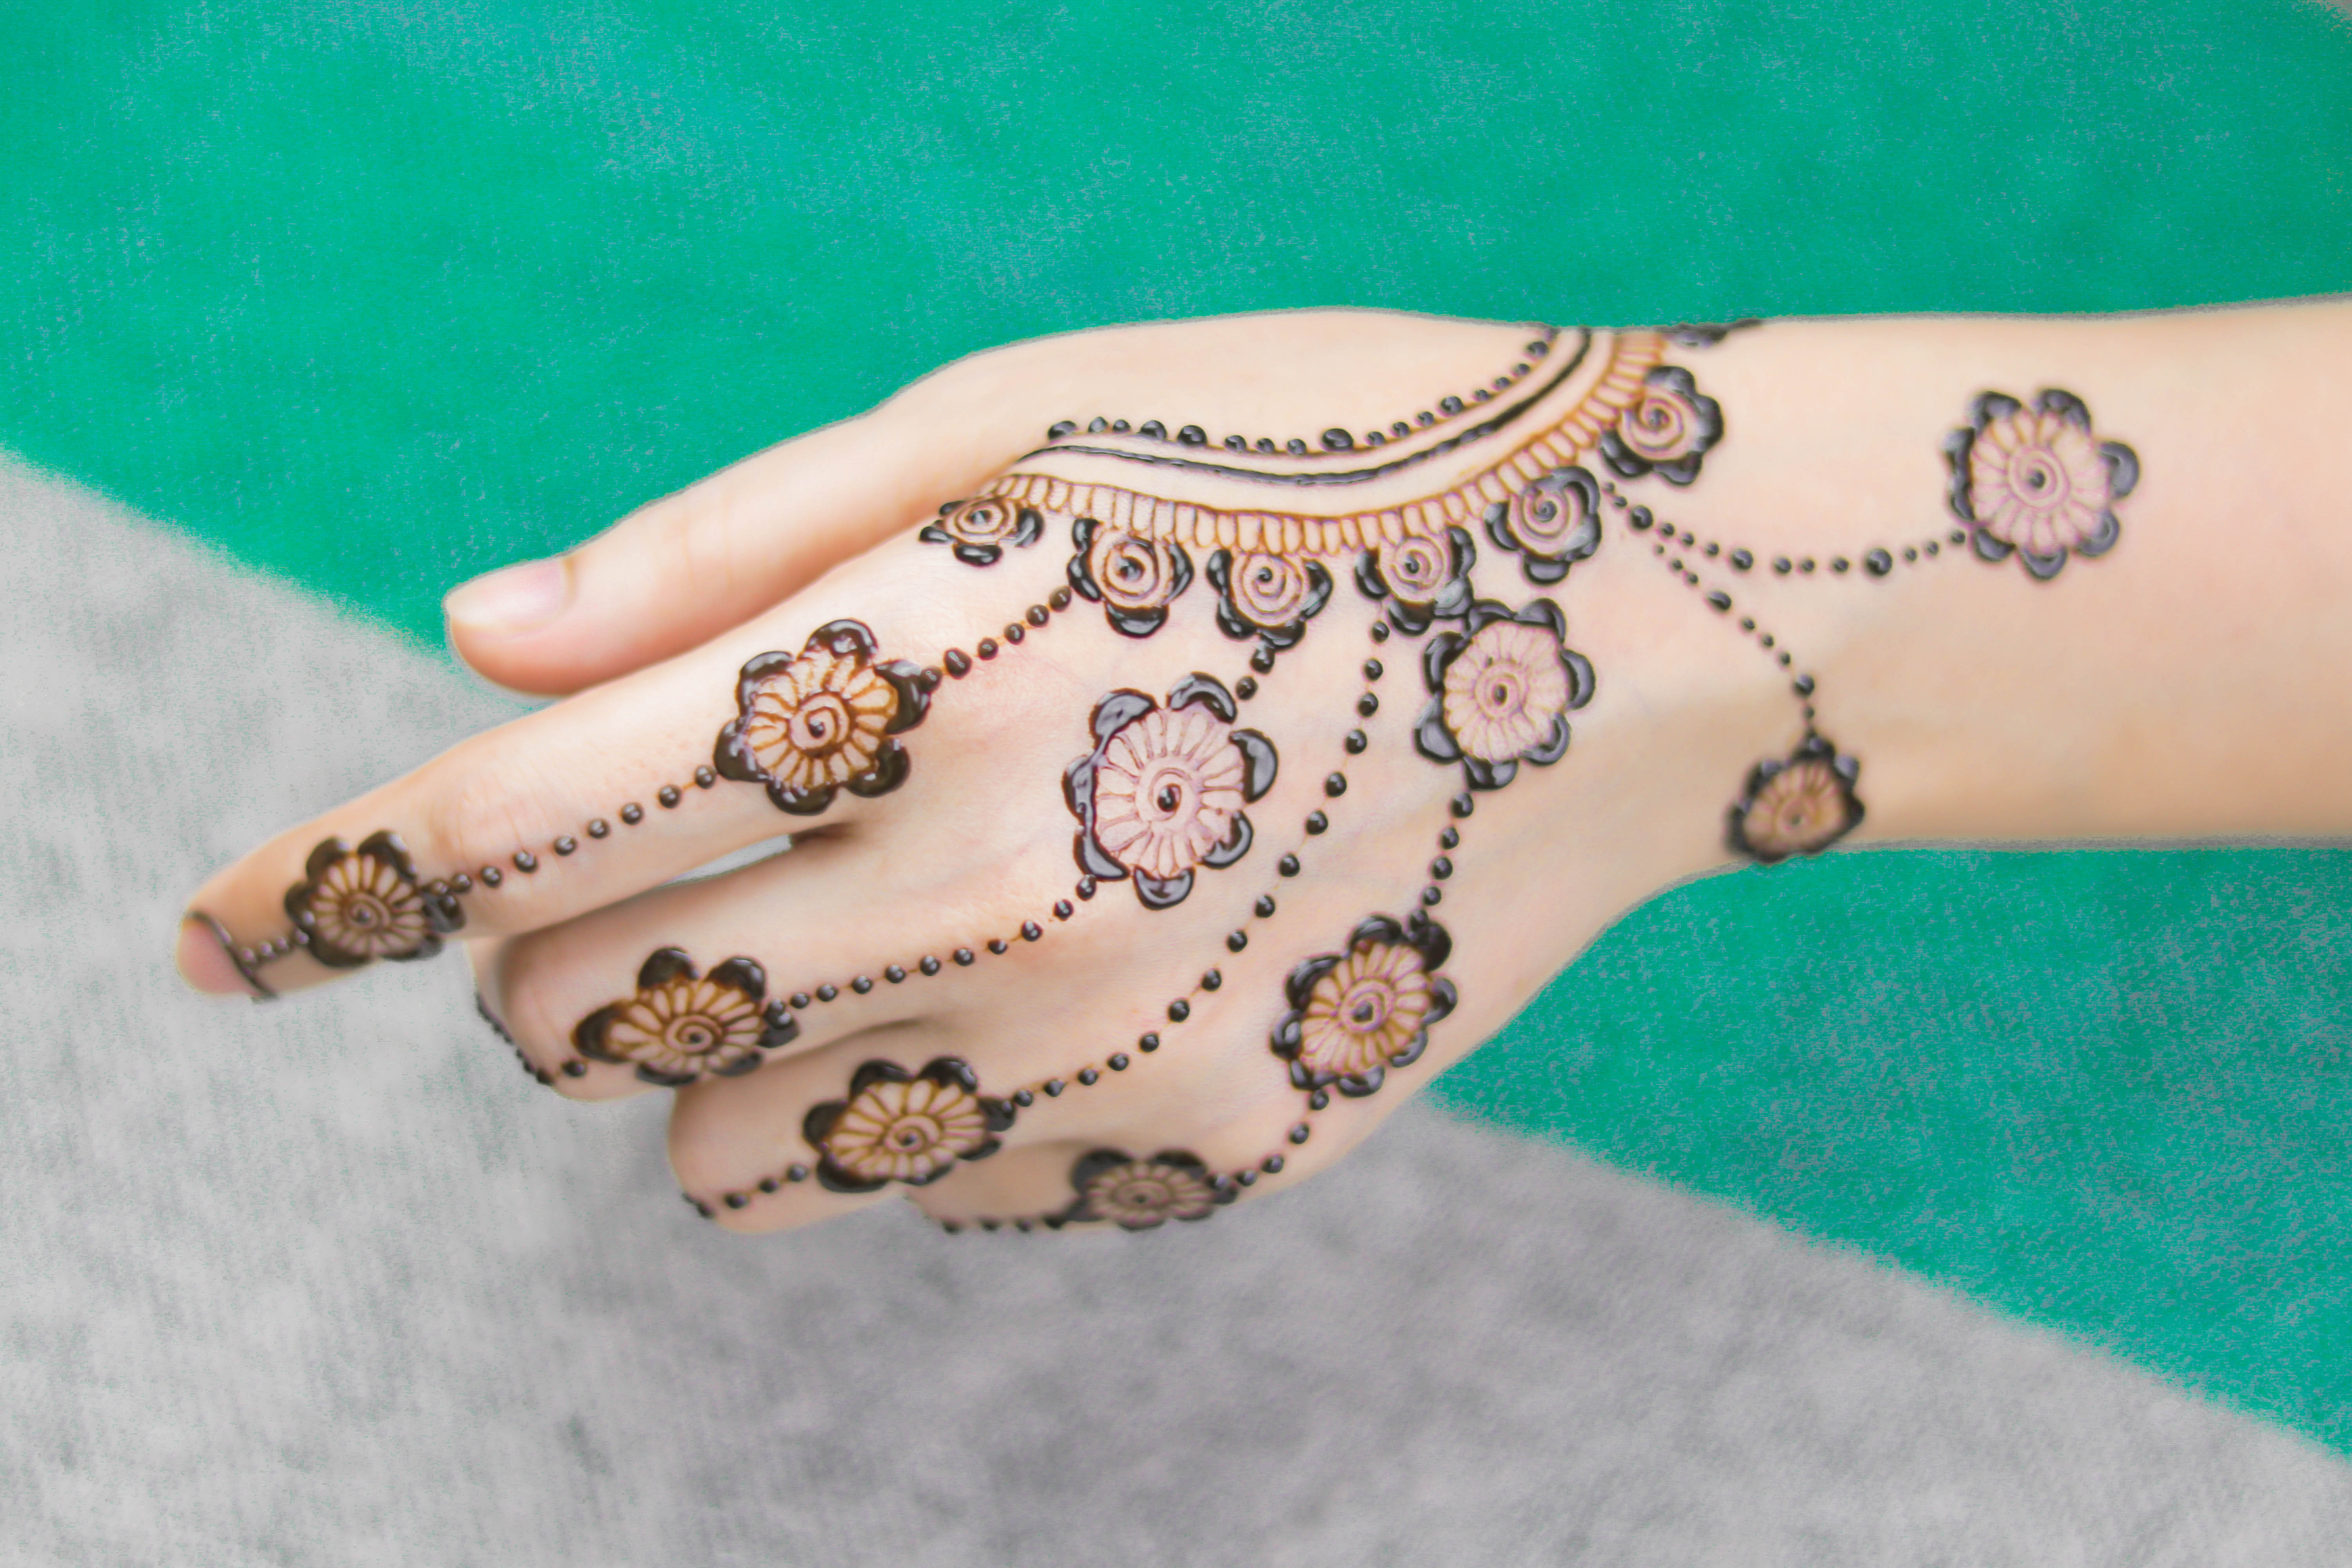
art, artist, background, beautiful, beauty, bodyart, bride, brown, ceremony, culture, decorative, design, drawing, ethnic, fashion, female, fingers, girl, hand, henna, hinduism, india, indian, marriage, mehendi, mehndi, ornament, paint, people, religion, skin, tattoo, traditional, wedding, woman, women, wrist, pattern, finger, nail, artwork, fashion accessory